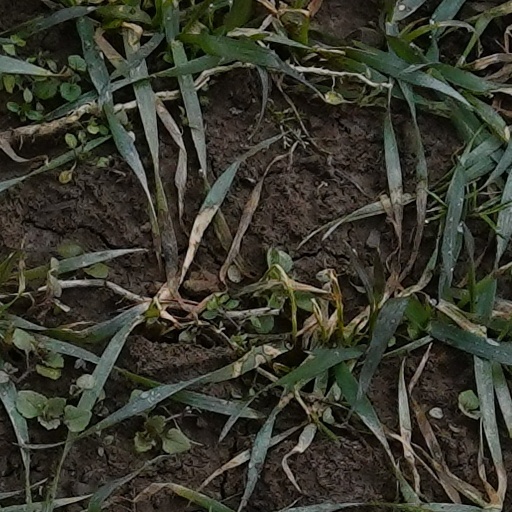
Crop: wheat